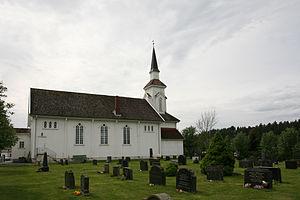
Tyristrand est un village et une localité de la commune de Ringerike située dans le comté de Viken en Norvège. Le village compte, au 1ᵉʳ janvier 2012, 840 habitants pour une surface de 1,26 km². Il est situé sur la rive ouest du fjord Tyrifjorden. Tyristrand est une ancienne commune de Norvège.